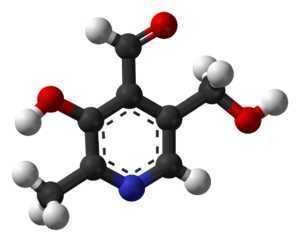
Le pyridoxal est l'une des trois formes de vitamine B₆, avec la pyridoxamine et la pyridoxine. Ces trois molécules sont converties dans l'organisme en phosphate de pyridoxal, qui est la forme biologiquement active de cette vitamine, intervenant comme cofacteur enzymatique dans des réactions du métabolisme des acides aminés, notamment de transamination, désamination et décarboxylation.